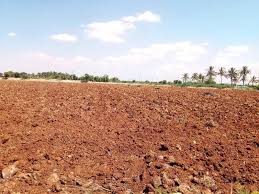
Soil type: Red soil